Austin Aztex

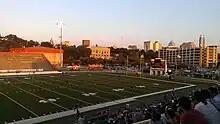
The first Austin Aztex home game, against the El Paso Patriots on May 19, 2012. The downtown Austin skyline and the Texas capitol dome are visible in the background.

The reborn Aztex finished their first season with 9 wins, 5 losses, and 2 draws. They won their first playoff game against the Ocala Stampede but fell to Orlando City U-23's in the Southern Conference final.